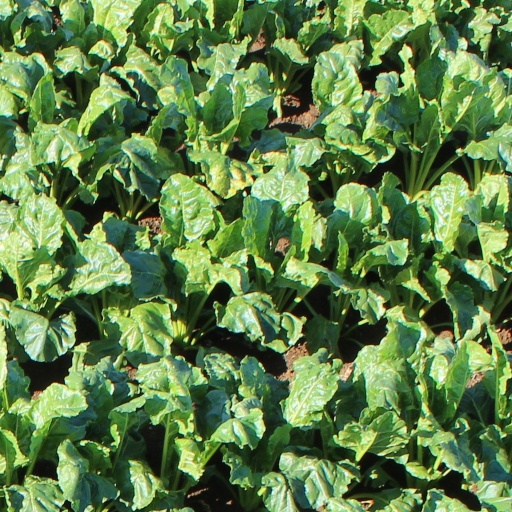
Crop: sugar beet